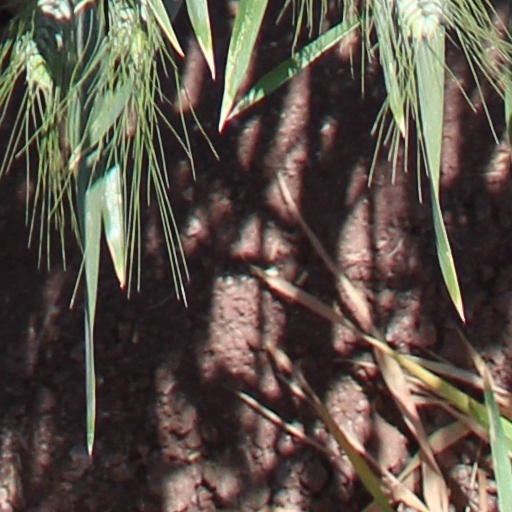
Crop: wheat